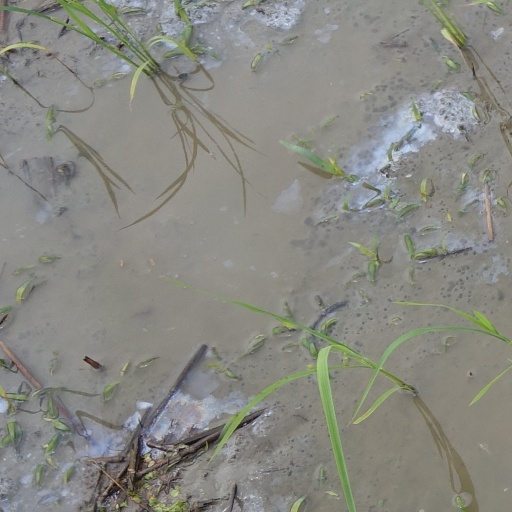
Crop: rice